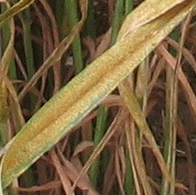
Label: Wheat___Brown_Rust